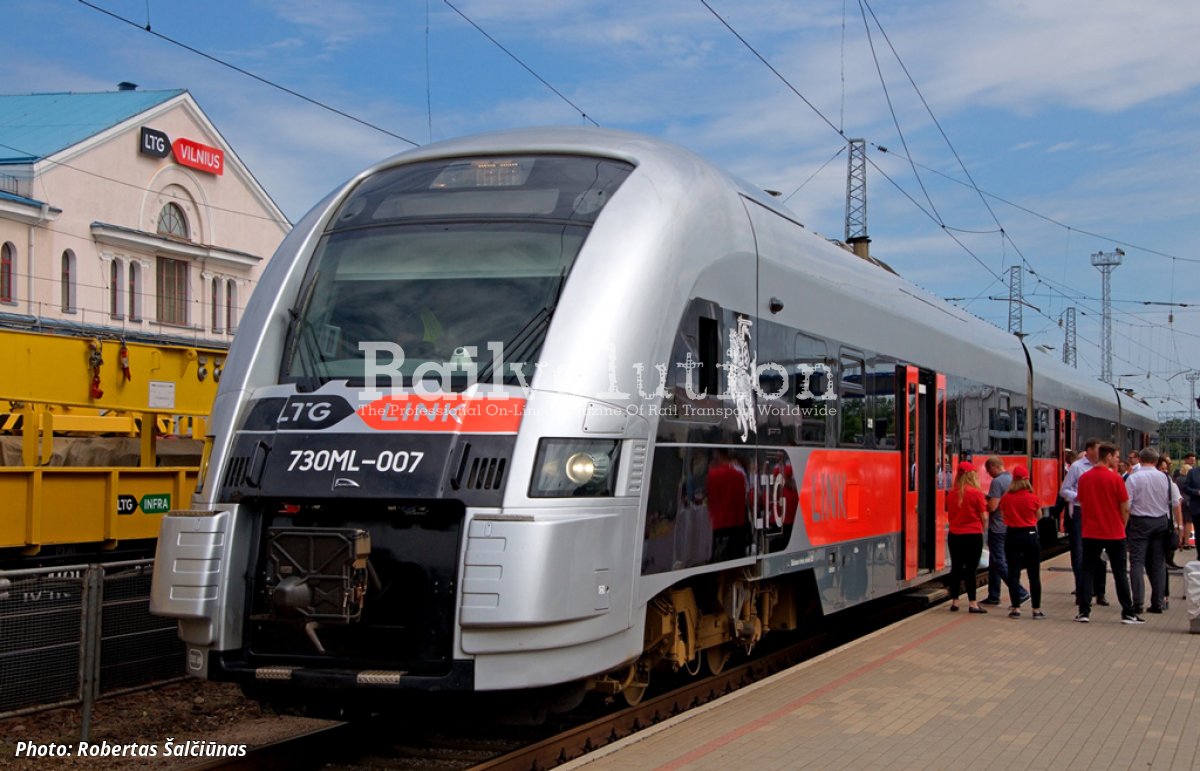
Vehicle type: Trains